Nullarbor Avenue light rail station

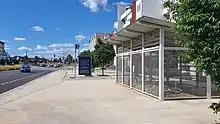
Commuter bicycle locker adjacent to the station on Flemington Road

In February 2020, Nullarbor Avenue was the fourth busiest station on the line, after the two termini and Dickson Interchange, with 6% of all customers beginning or ending a journey here in the first 10 months of operation.